United Nations Security Council Resolution 1478

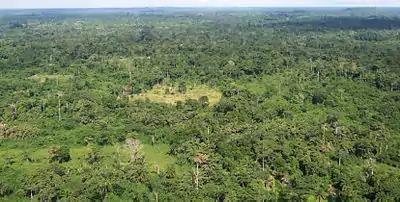
Liberian forest

United Nations Security Council resolution 1478, adopted unanimously on 6 May 2003, after recalling resolutions 1132 (1997), 1171 (1998), 1306 (2000), 1343 (2001), 1385 (2001), 1395 (2002), 1400 (2002), 1408 (2002), 1458 (2003), 1467 (2003) and others on the situation in Liberia, the Council extended sanctions against the Liberian government for an additional period of twelve months until 7 May 2004 and imposed a ban on imports of its timber for ten months.